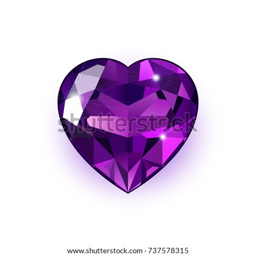
jewel in the shape of heart isolated on white background .